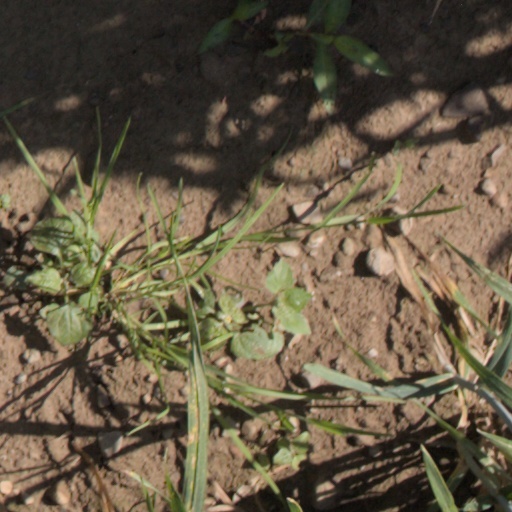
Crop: wheat